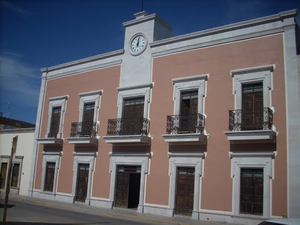
Selon le site officiel du Secrétariat du Tourisme, en juin 2019 le Mexique comptait 121 pueblos mágicos répartis dans 31 états de la fédération.